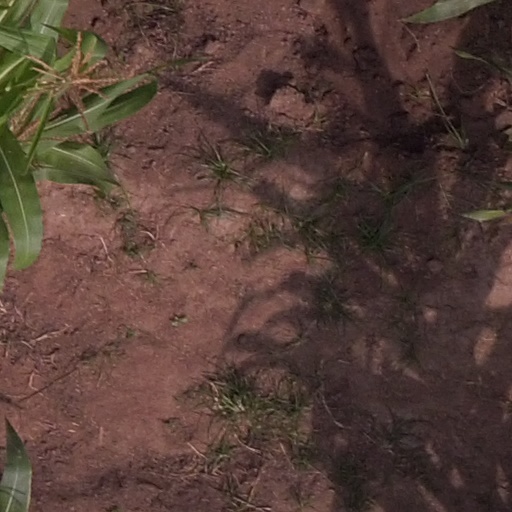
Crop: maize; corn